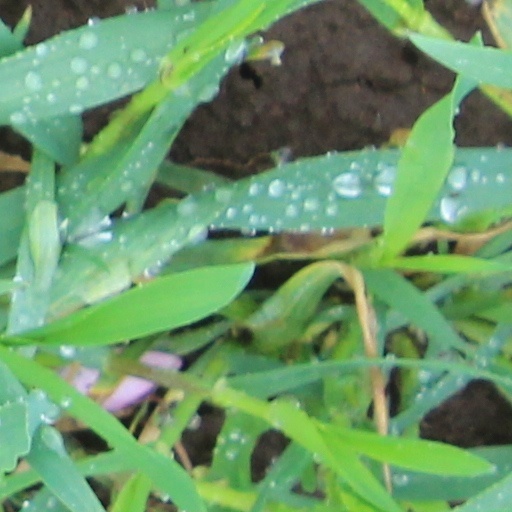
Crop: wheat